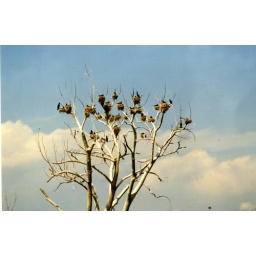
This tree is dead and in shallow water in Tongue Res.,Mt